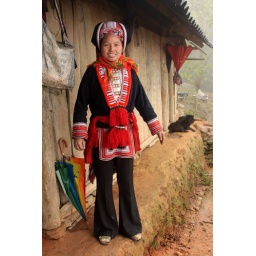
vietnam- a red dao wedding in traditional dress